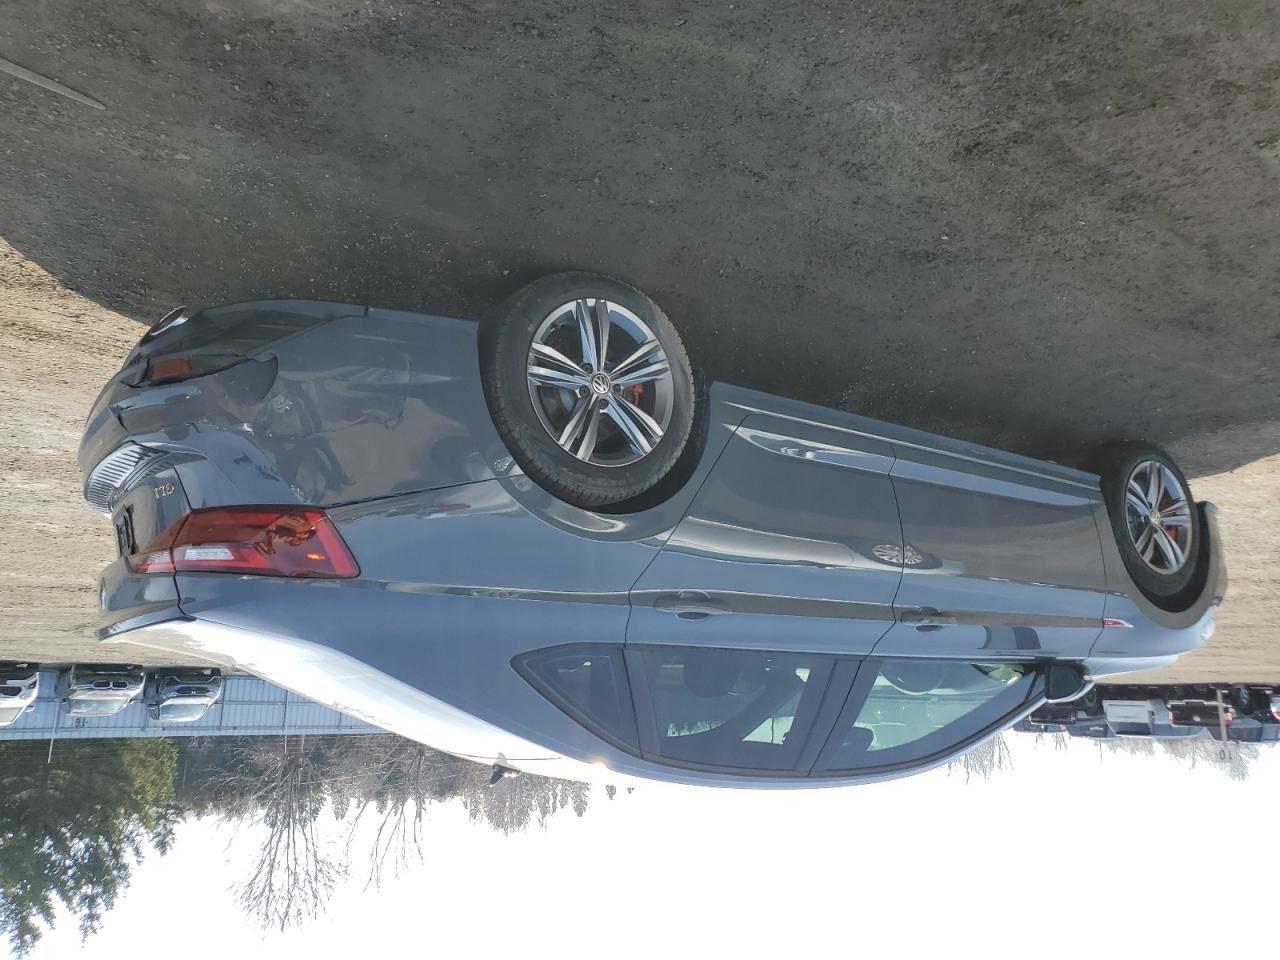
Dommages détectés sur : pare-choc arrière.
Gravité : mineur